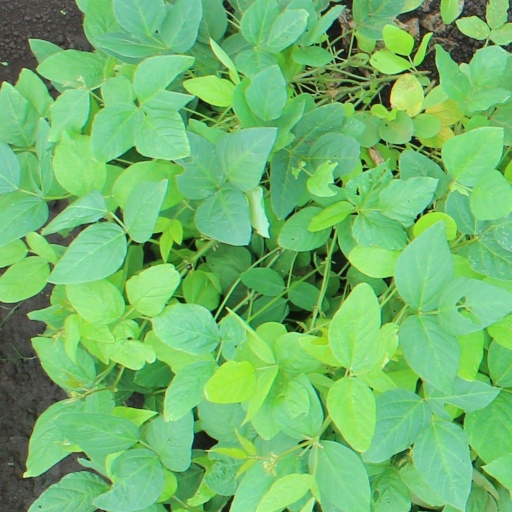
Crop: soybean